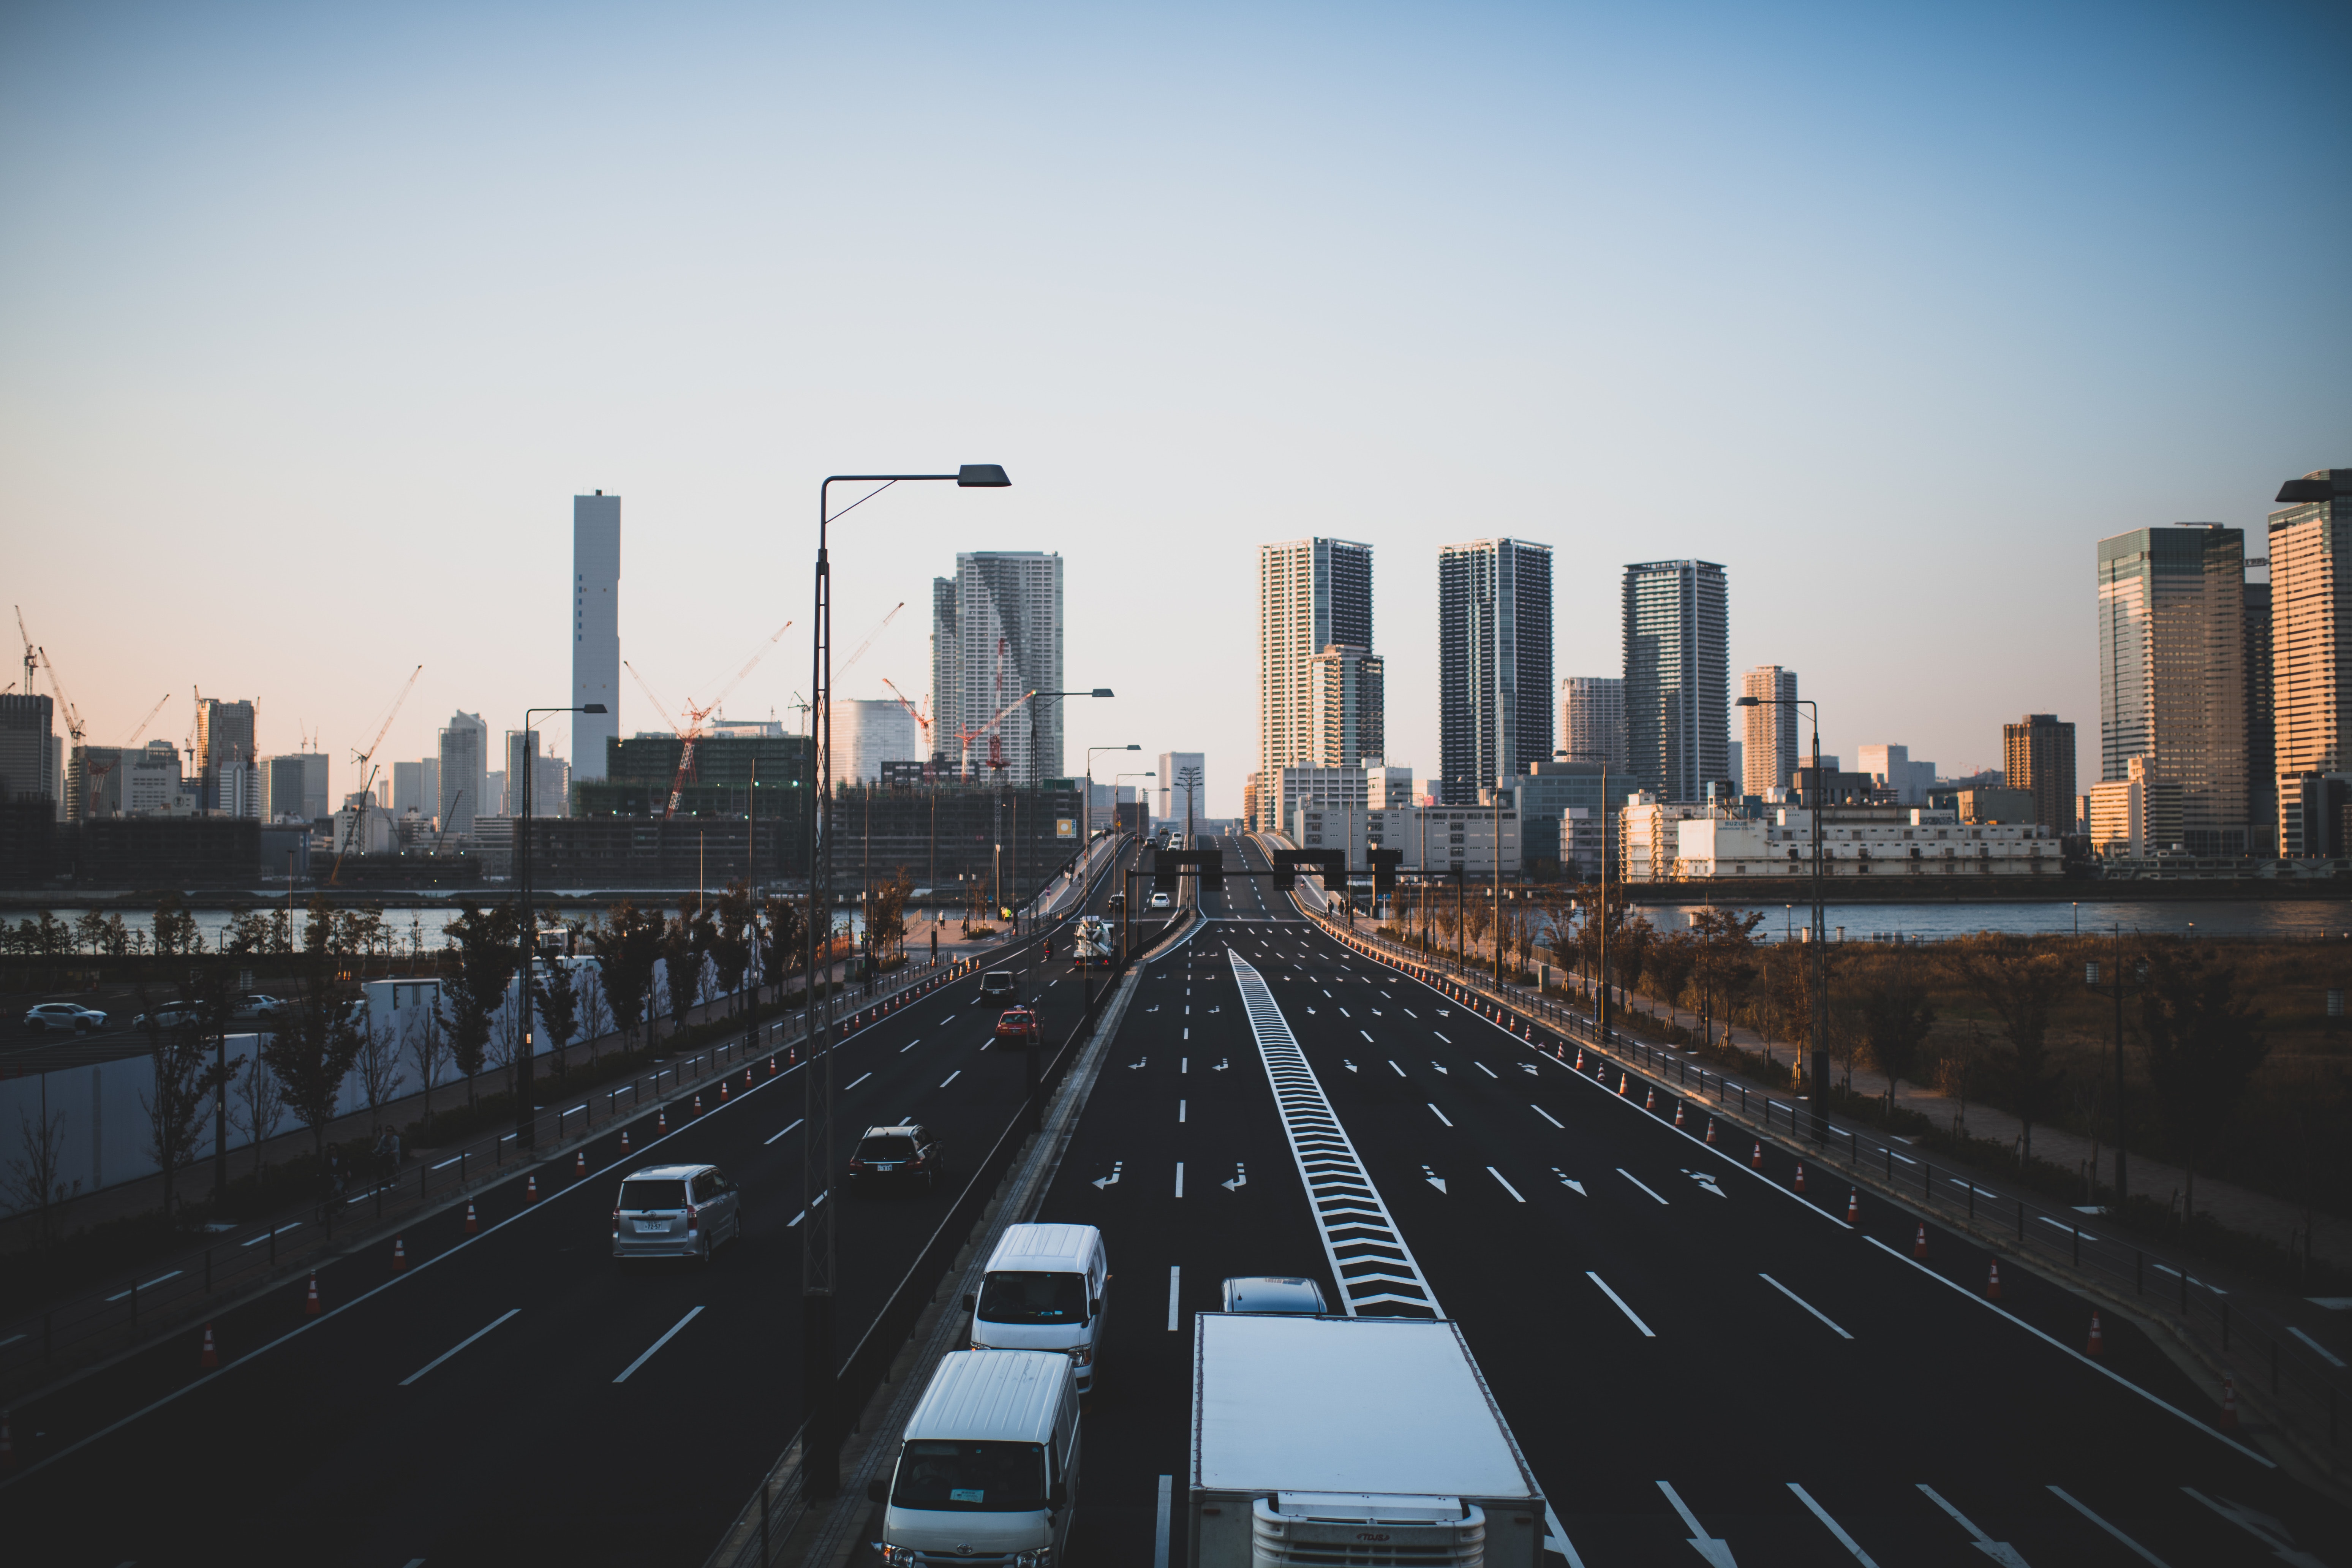
metropolitan area, urban area, cityscape, city, metropolis, skyline, sky, skyscraper, daytime, human settlement, highway, road, freeway, transport, downtown, architecture, tower block, town, morning, infrastructure, bridge, building, lane, street, line, horizon, overpass, evening, thoroughfare, nonbuilding structure, residential area, cloud, night, dusk, tower, skyway, traffic, car